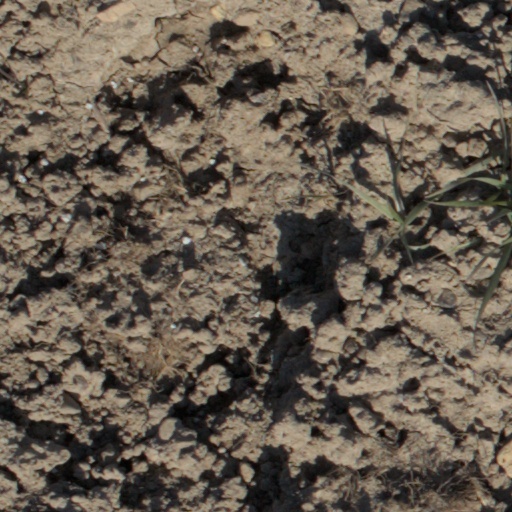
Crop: wheat